Dredge turning gland

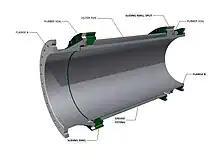
Turning gland section view

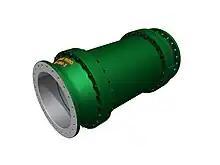
Turning Gland 700

Dredge turning gland is a trailing suction hopper dredger component.